List of sportspeople educated at Texas Tech University

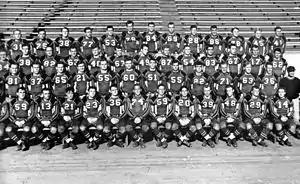
The 1939 Texas Tech Red Raiders football team

Texas Tech University, often referred to as Texas Tech or TTU, is a public, coeducational, research university located in Lubbock, Texas. Established on February 10, 1923, and originally known as Texas Technological College, the university is the leading institution of the Texas Tech University System and has the seventh largest student body in the state of Texas. It is the only school in Texas to house an undergraduate institution, law school, and medical school at the same location. Initial enrollment in 1925 was 910 students; as of fall 2010, the university has 31,637 students from more than 110 countries, all 50 U.S. states and the District of Columbia. Since the university's first graduating class in 1927 of 26 students, Texas Tech has awarded more than 220,000 degrees, including 47,000 graduate and professional degrees to its alumni. The Texas Tech Alumni Association, with over 27,000 members, operates more than 120 chapters in cities throughout the United States and the world.